Clemens Fritz

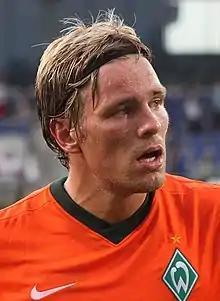
Fritz playing for Werder in 2009

Clemens Fritz (born 7 December 1980) is a German former professional footballer who played as a right-back and as a defensive midfielder. He is mostly known for his 11-year spell at Werder Bremen.